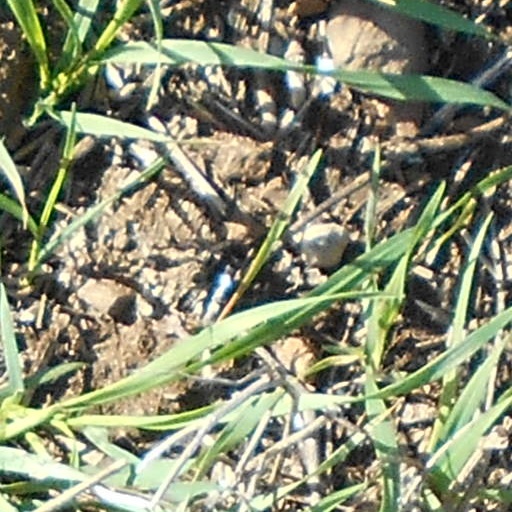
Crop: wheat